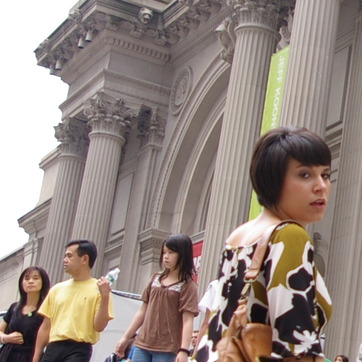
Material: stone